Jeff Jillson

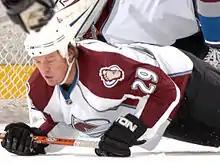
Jillson in a intra-squad scrimmage with the Colorado Avalanche in 2007

The Sharks traded Jillson to the Boston Bruins during the 2002–03 season, along with Jeff Hackett, for defenseman Kyle McLaren. He spent most of his season playing for the Providence Bruins. At the trade deadline of the 2003–04 season, he was involved in a three-way trade among the Bruins, Sharks, and Sabres. Jillson was sent back to the Sharks for Brad Boyes, then to the Sabres for Curtis Brown and Andy Delmore. He spent most of his time in the Sabres organization with their AHL affiliate, the Rochester Americans. He played sparingly for the Sabres, but was inserted into their lineup during the 2006 Stanley Cup Playoffs to fill one of the holes on their blueline created by injuries to Dmitri Kalinin, Teppo Numminen, and Henrik Tallinder.